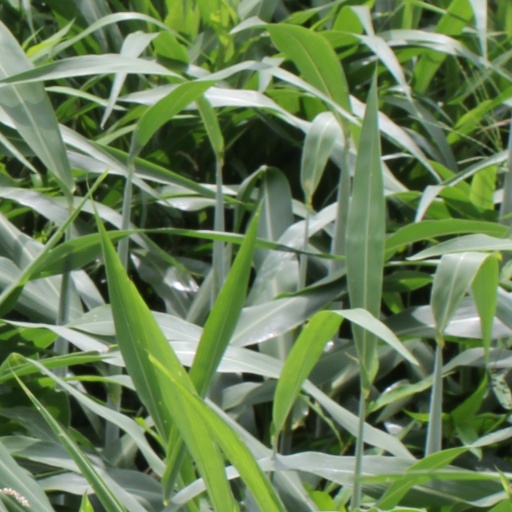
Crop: sorghum